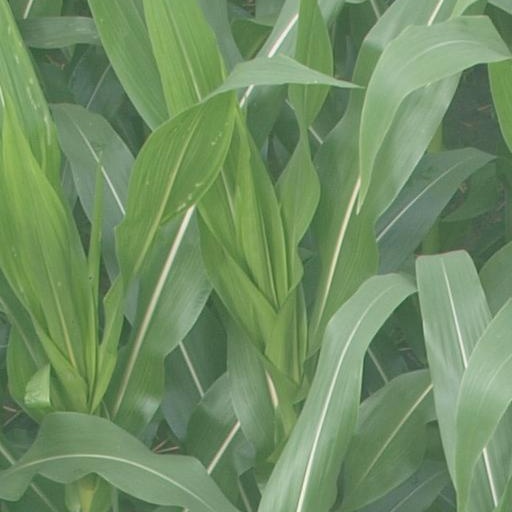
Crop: maize; corn